Floods in the United States (1900–1999)

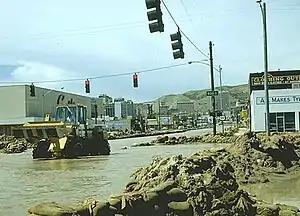
View of State Street looking north upstream during the 1983 City Creek flood

Rain concurrent with snowmelt set the stage for this flood. It affected the entire state of New Hampshire. In Maine, a major flood washed out railroad tracks along the Androscoggin River east of Bethel and the industrial section of Rumford. Jay saw its mills and factories along the river damaged. The East Turner bridge was again destroyed. The iron bridge between Lisbon Falls and Durham washed away. Along the Kennebec River, the Ticonic bridge was washed downstream at Waterville, Maine. In all, damage totaled US$113 million (1936 dollars), and 24 people were killed. Damage was significant along the C&O Canal during the greatest of all Potomac River floods. The flood carried off many of the bridges along the Potomac from Harpers Ferry, West Virginia to Hancock, Maryland. Pittsburgh suffered the worst floods in its history.